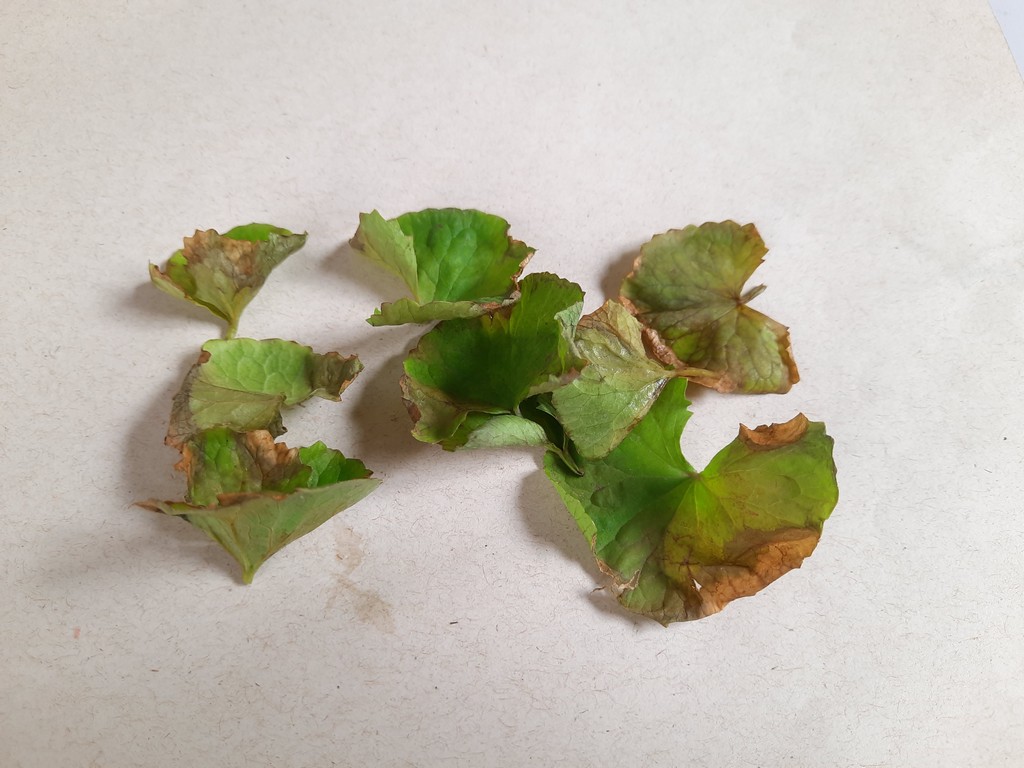
Label: Unhealthy